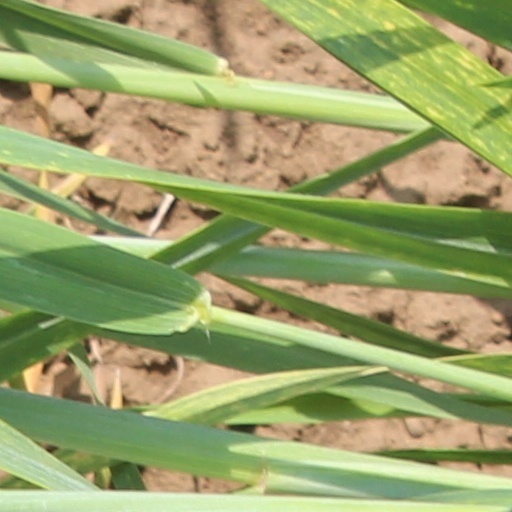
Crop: wheat